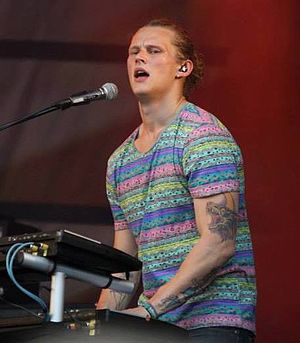
Ole Bjørn Sørensen
Ole Bjórn på Sølund Musik Festival 2013